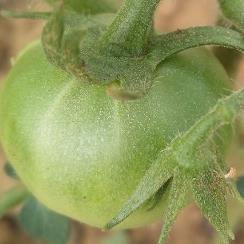
Crop: Tomato
Condition: healthy-fruit